Einar Skjæraasen

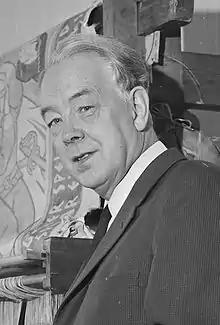
Einar Skjæraasen in 1965

Einar Skjæraasen (23 July 1900 – 18 March 1966) was a Norwegian author and poet, a longtime resident of Trysil Municipality.